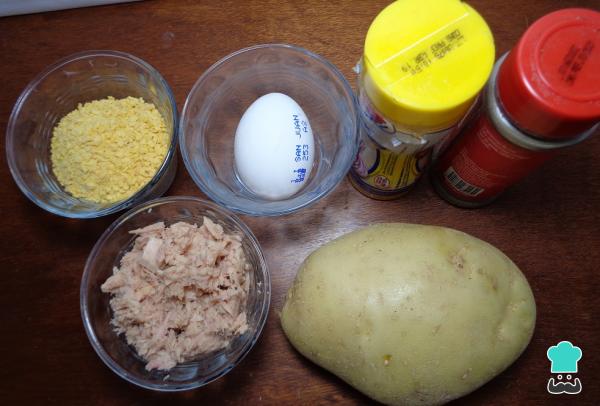
En la siguiente imagen podrás observar los ingredientes que utilizaremos para nuestras croquetas de atún con papa.